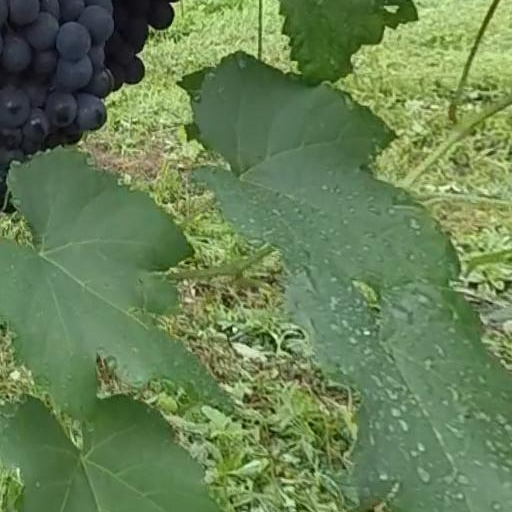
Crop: grape